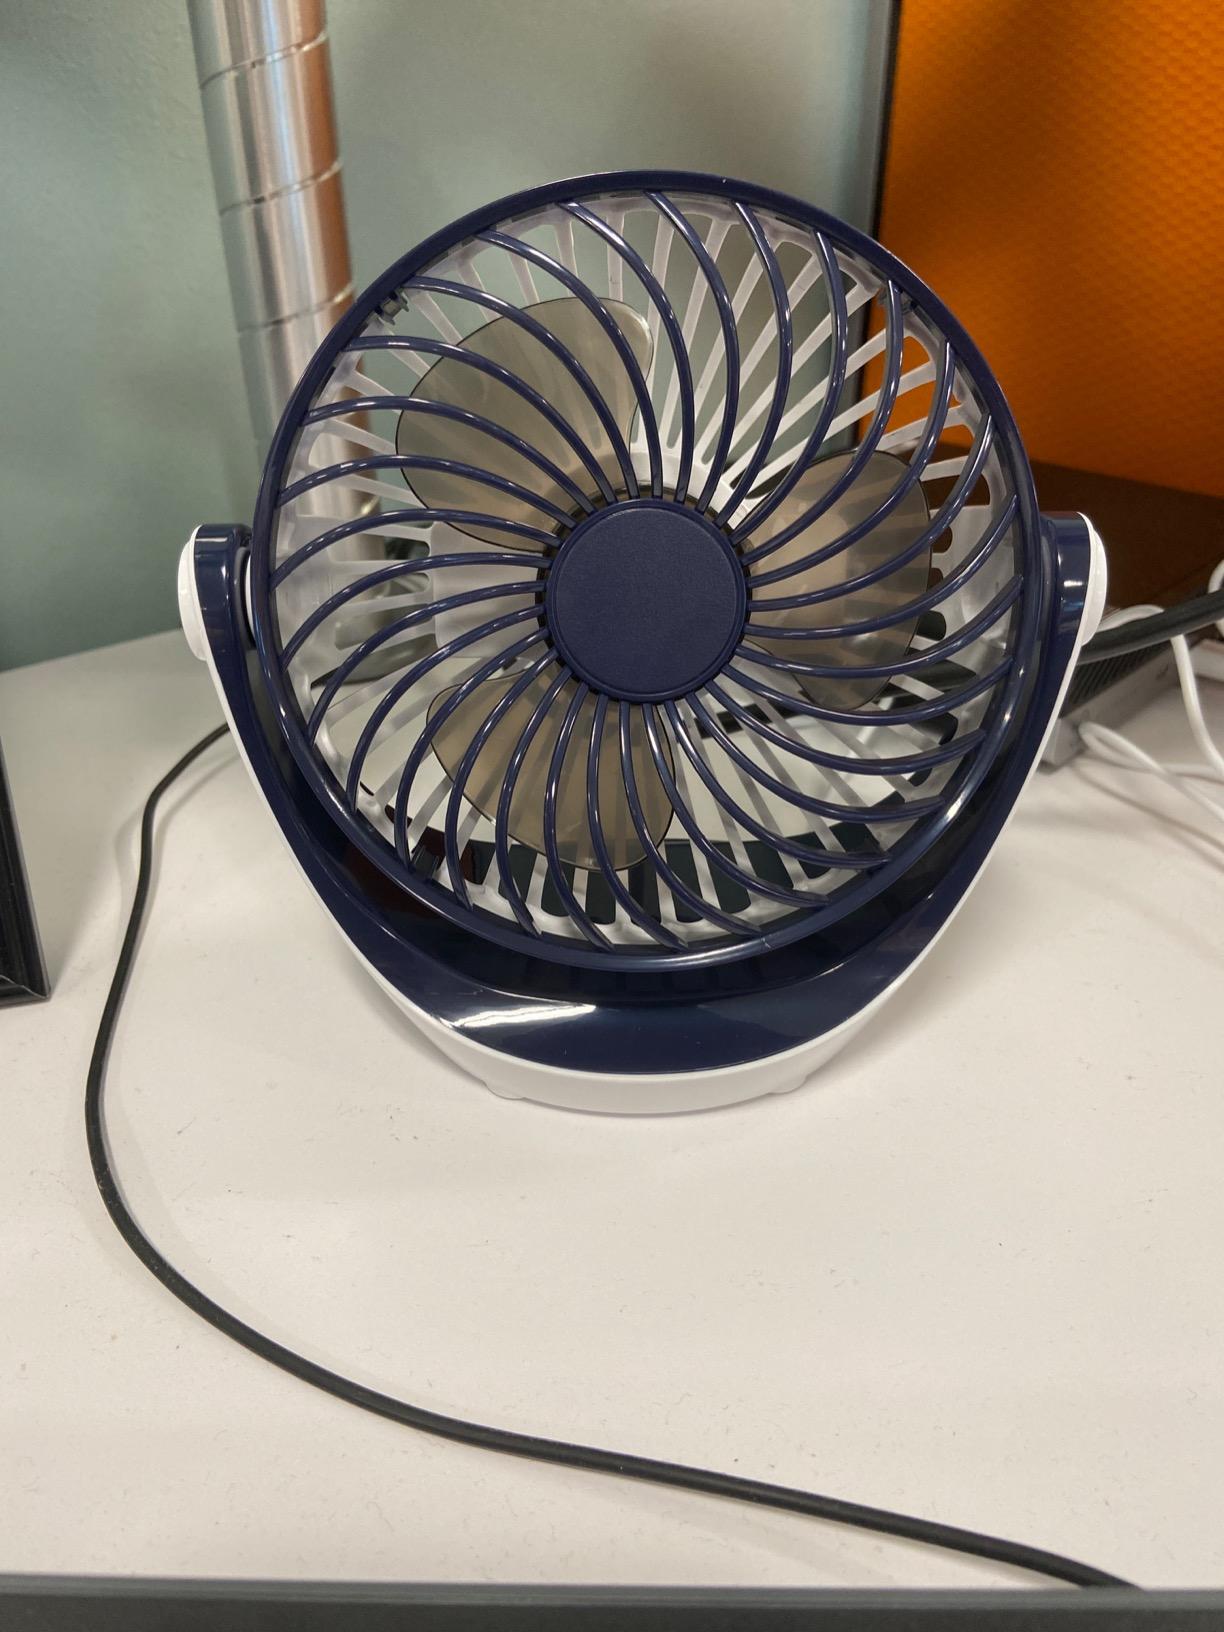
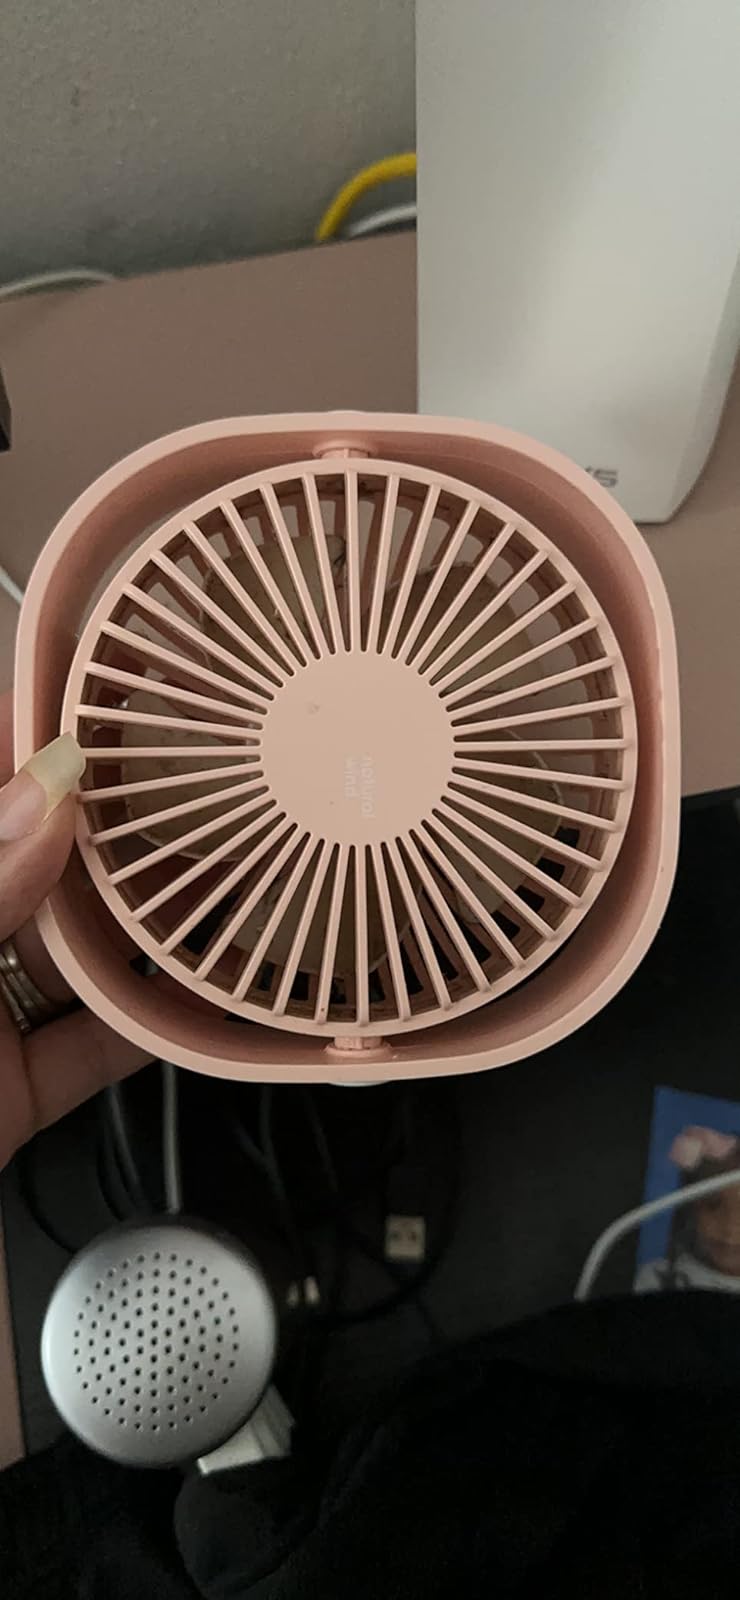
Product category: fan
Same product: no